Bilaspur district, Himachal Pradesh

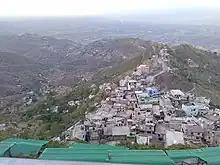
The small town of Naina Devi is clustered beneath the namesake temple at the top of the hill.

The present town of Bilaspur was built as a planned town in the mid-20th century to replace the old one, which was going to be completely submerged once the Bhakra Dam was completed. It is located on the left (southeast) bank of the Satluj, about 93 km from Shimla, 64 km from Kiratpur, and 95 km from Ropar in Punjab. The Chandigarh-Manali highway passes through Bilaspur, as does another route connecting Shimla to Mandi by way of Bilaspur.